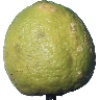
Label: limes